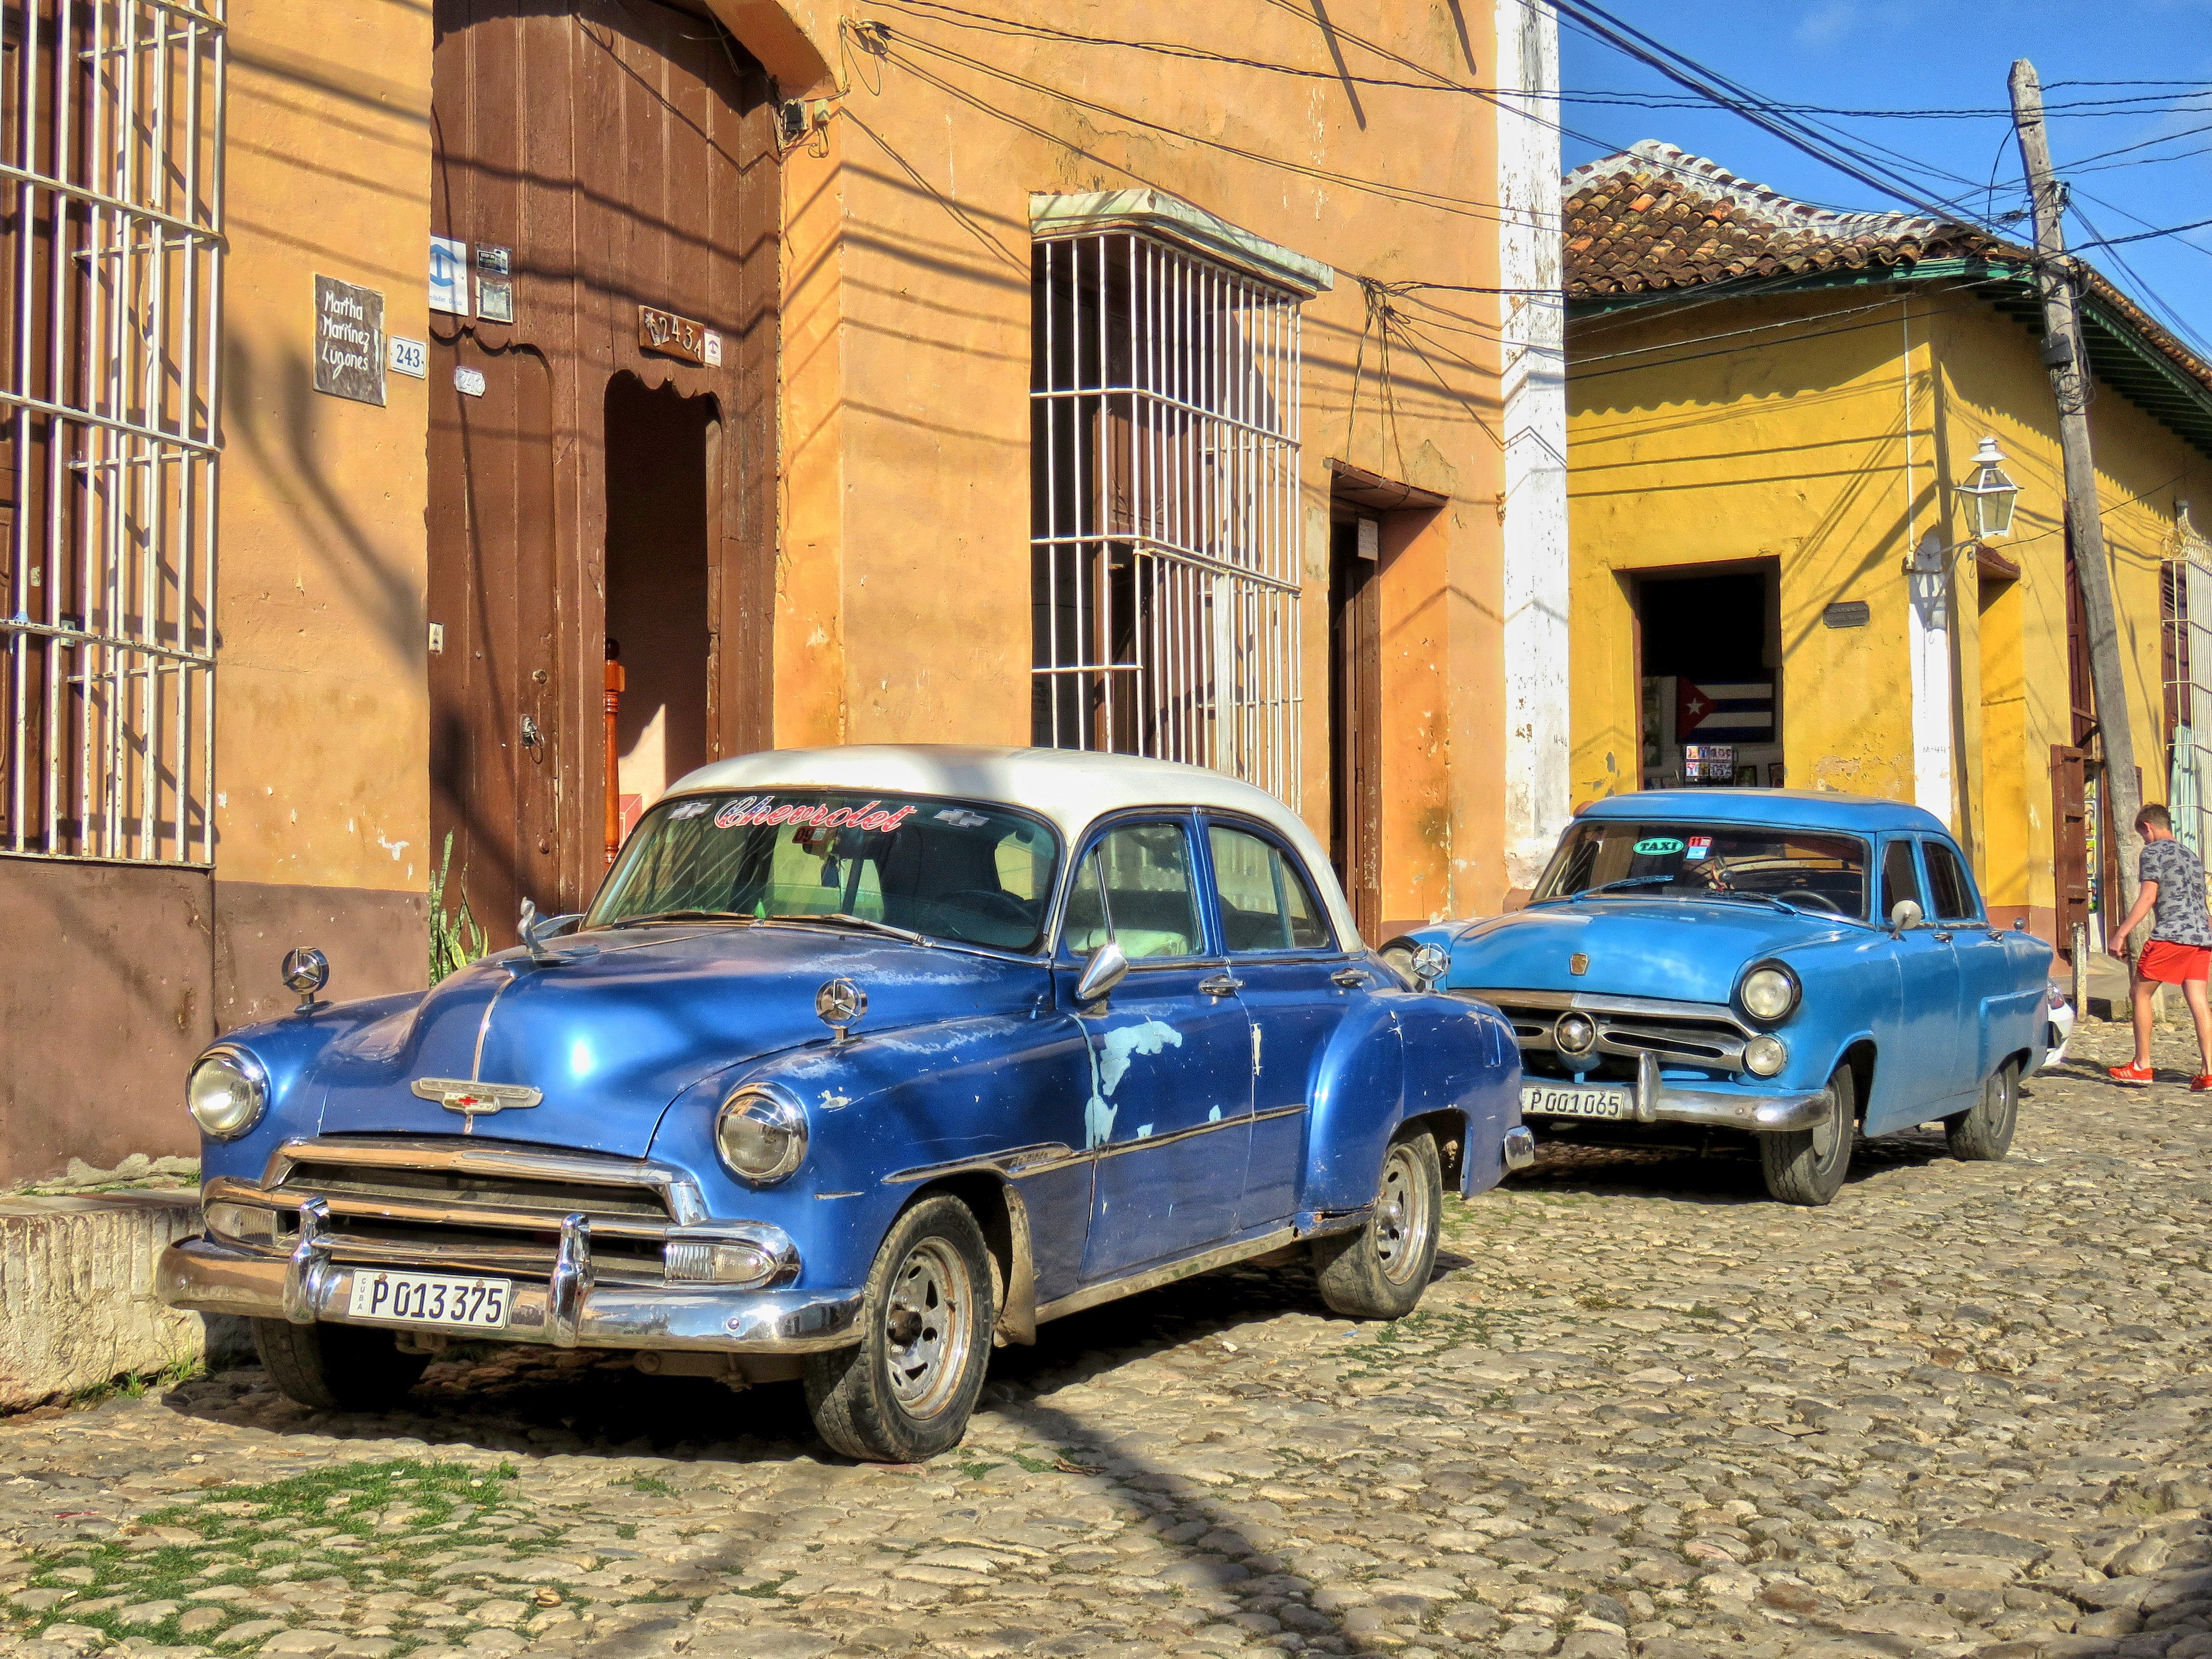
car, vehicle, auto, motor vehicle, vintage car, hdr, american, sedan, chevrolet, old cars, antique car, the vehicle, old timer, land vehicle, automobile make, compact car, mid size car, hindustan ambassador